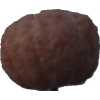
Label: orange_peeled